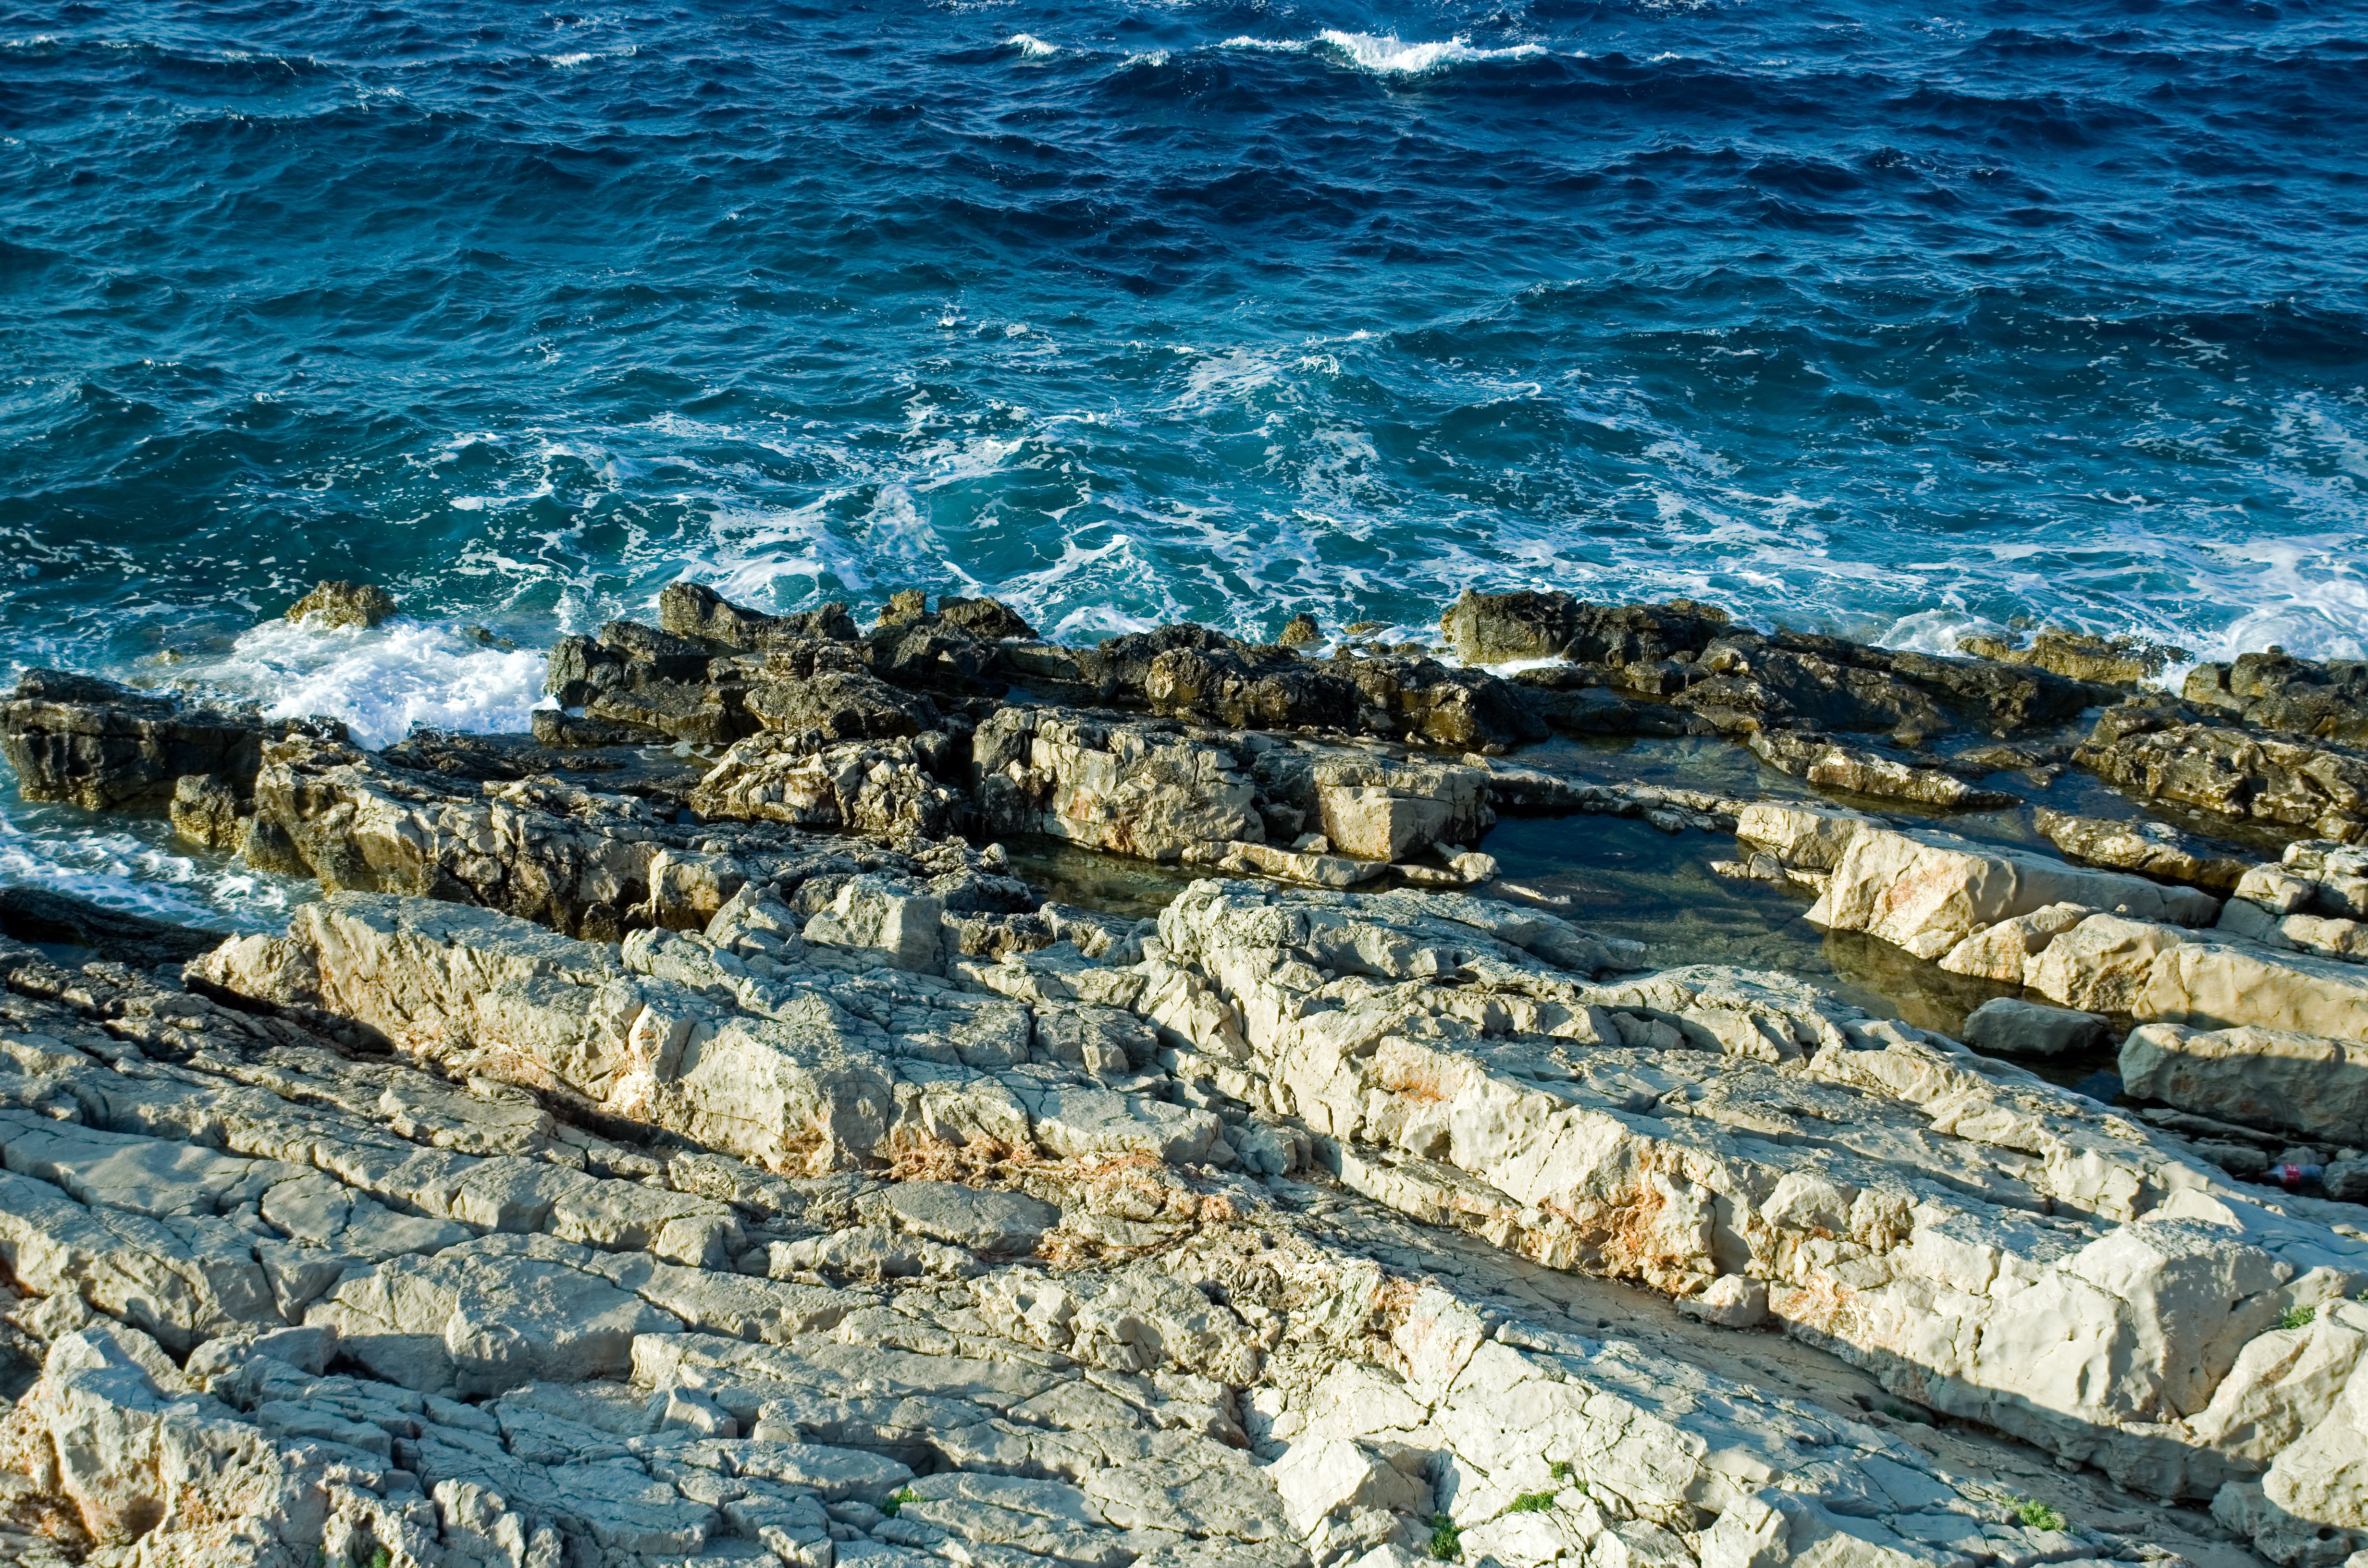
sea, coast, water, nature, rock, ocean, shore, wave, summer, cliff, cove, vehicle, relax, bay, island, rest, terrain, rocks, waves, croatia, geology, holidays, noise, cape, the stones, the coast, the waves, aerial photography, lazur, wind wave